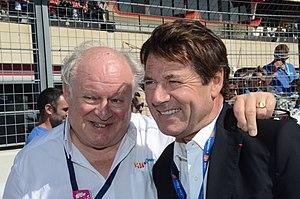
Gilles Gaignault à gauche, avec Christian Estrosi lors du Bol d'Or 2016.
GDBA Motorsports est une écurie de sport automobile française créée en 1986 par le journaliste sportif Gilles Gaignault.
La famille Gaignault est une famille française subsistante, issue de l'ancienne bourgeoisie des villes d'Alençon, en Normandie, et d'Issoudun, en Berry.